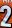
Number: 2